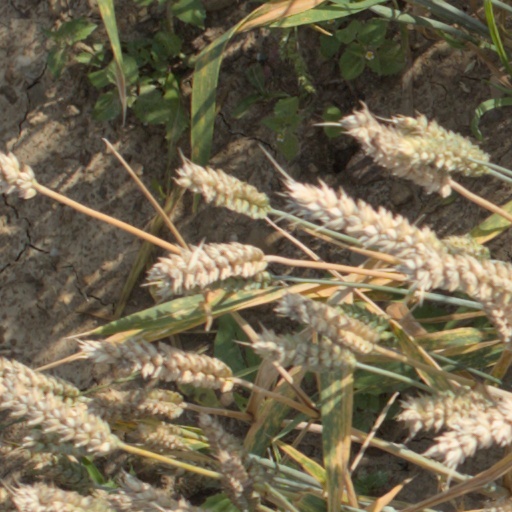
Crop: wheat